Frederick S. Barff

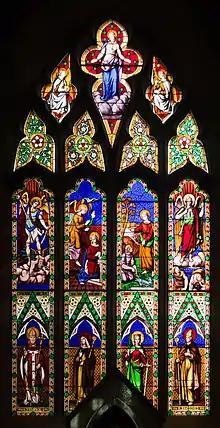
Stained Glass Window, St Michael's Church, Ballinasloe

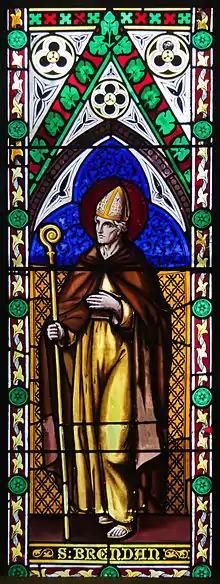
Detail (St Brendan) Stained Glass Window, St Michael's Church

By the mid-1850s, Barff established Mssrs. F.S. Barff & Co., an ecclesiastical decorating company, in Liverpool.